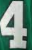
Number: 4